Shenzhen Airlines

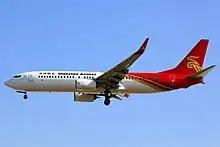
A Shenzhen Airlines Boeing 737

Shenzhen Airlines is an airline headquartered in Bao'an, Shenzhen, Guangdong, China. It is based in Shenzhen Bao'an International Airport.